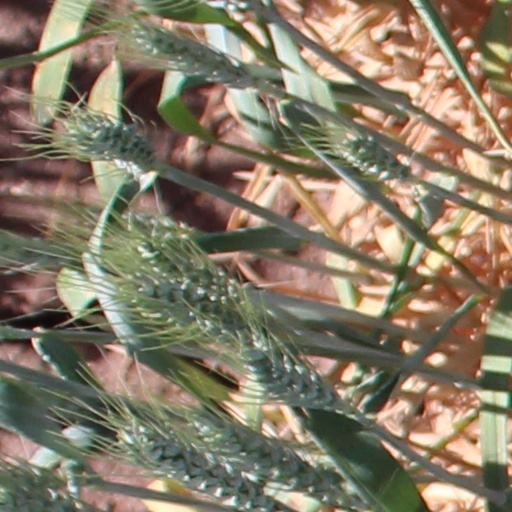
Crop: wheat